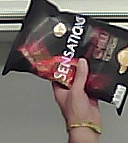
Product: lays_chill